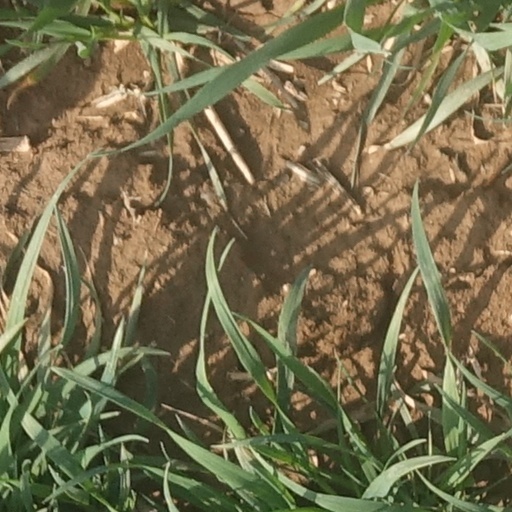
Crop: wheat